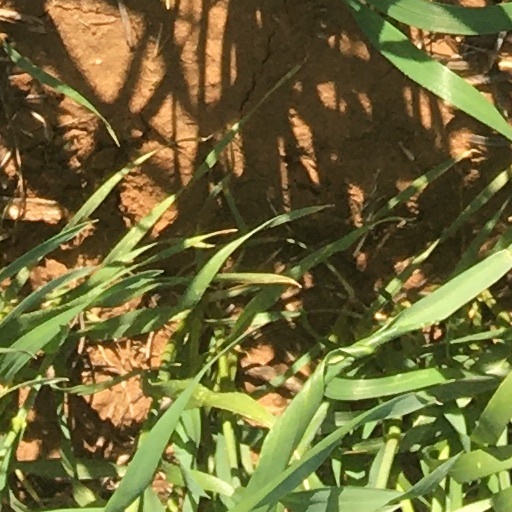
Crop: wheat